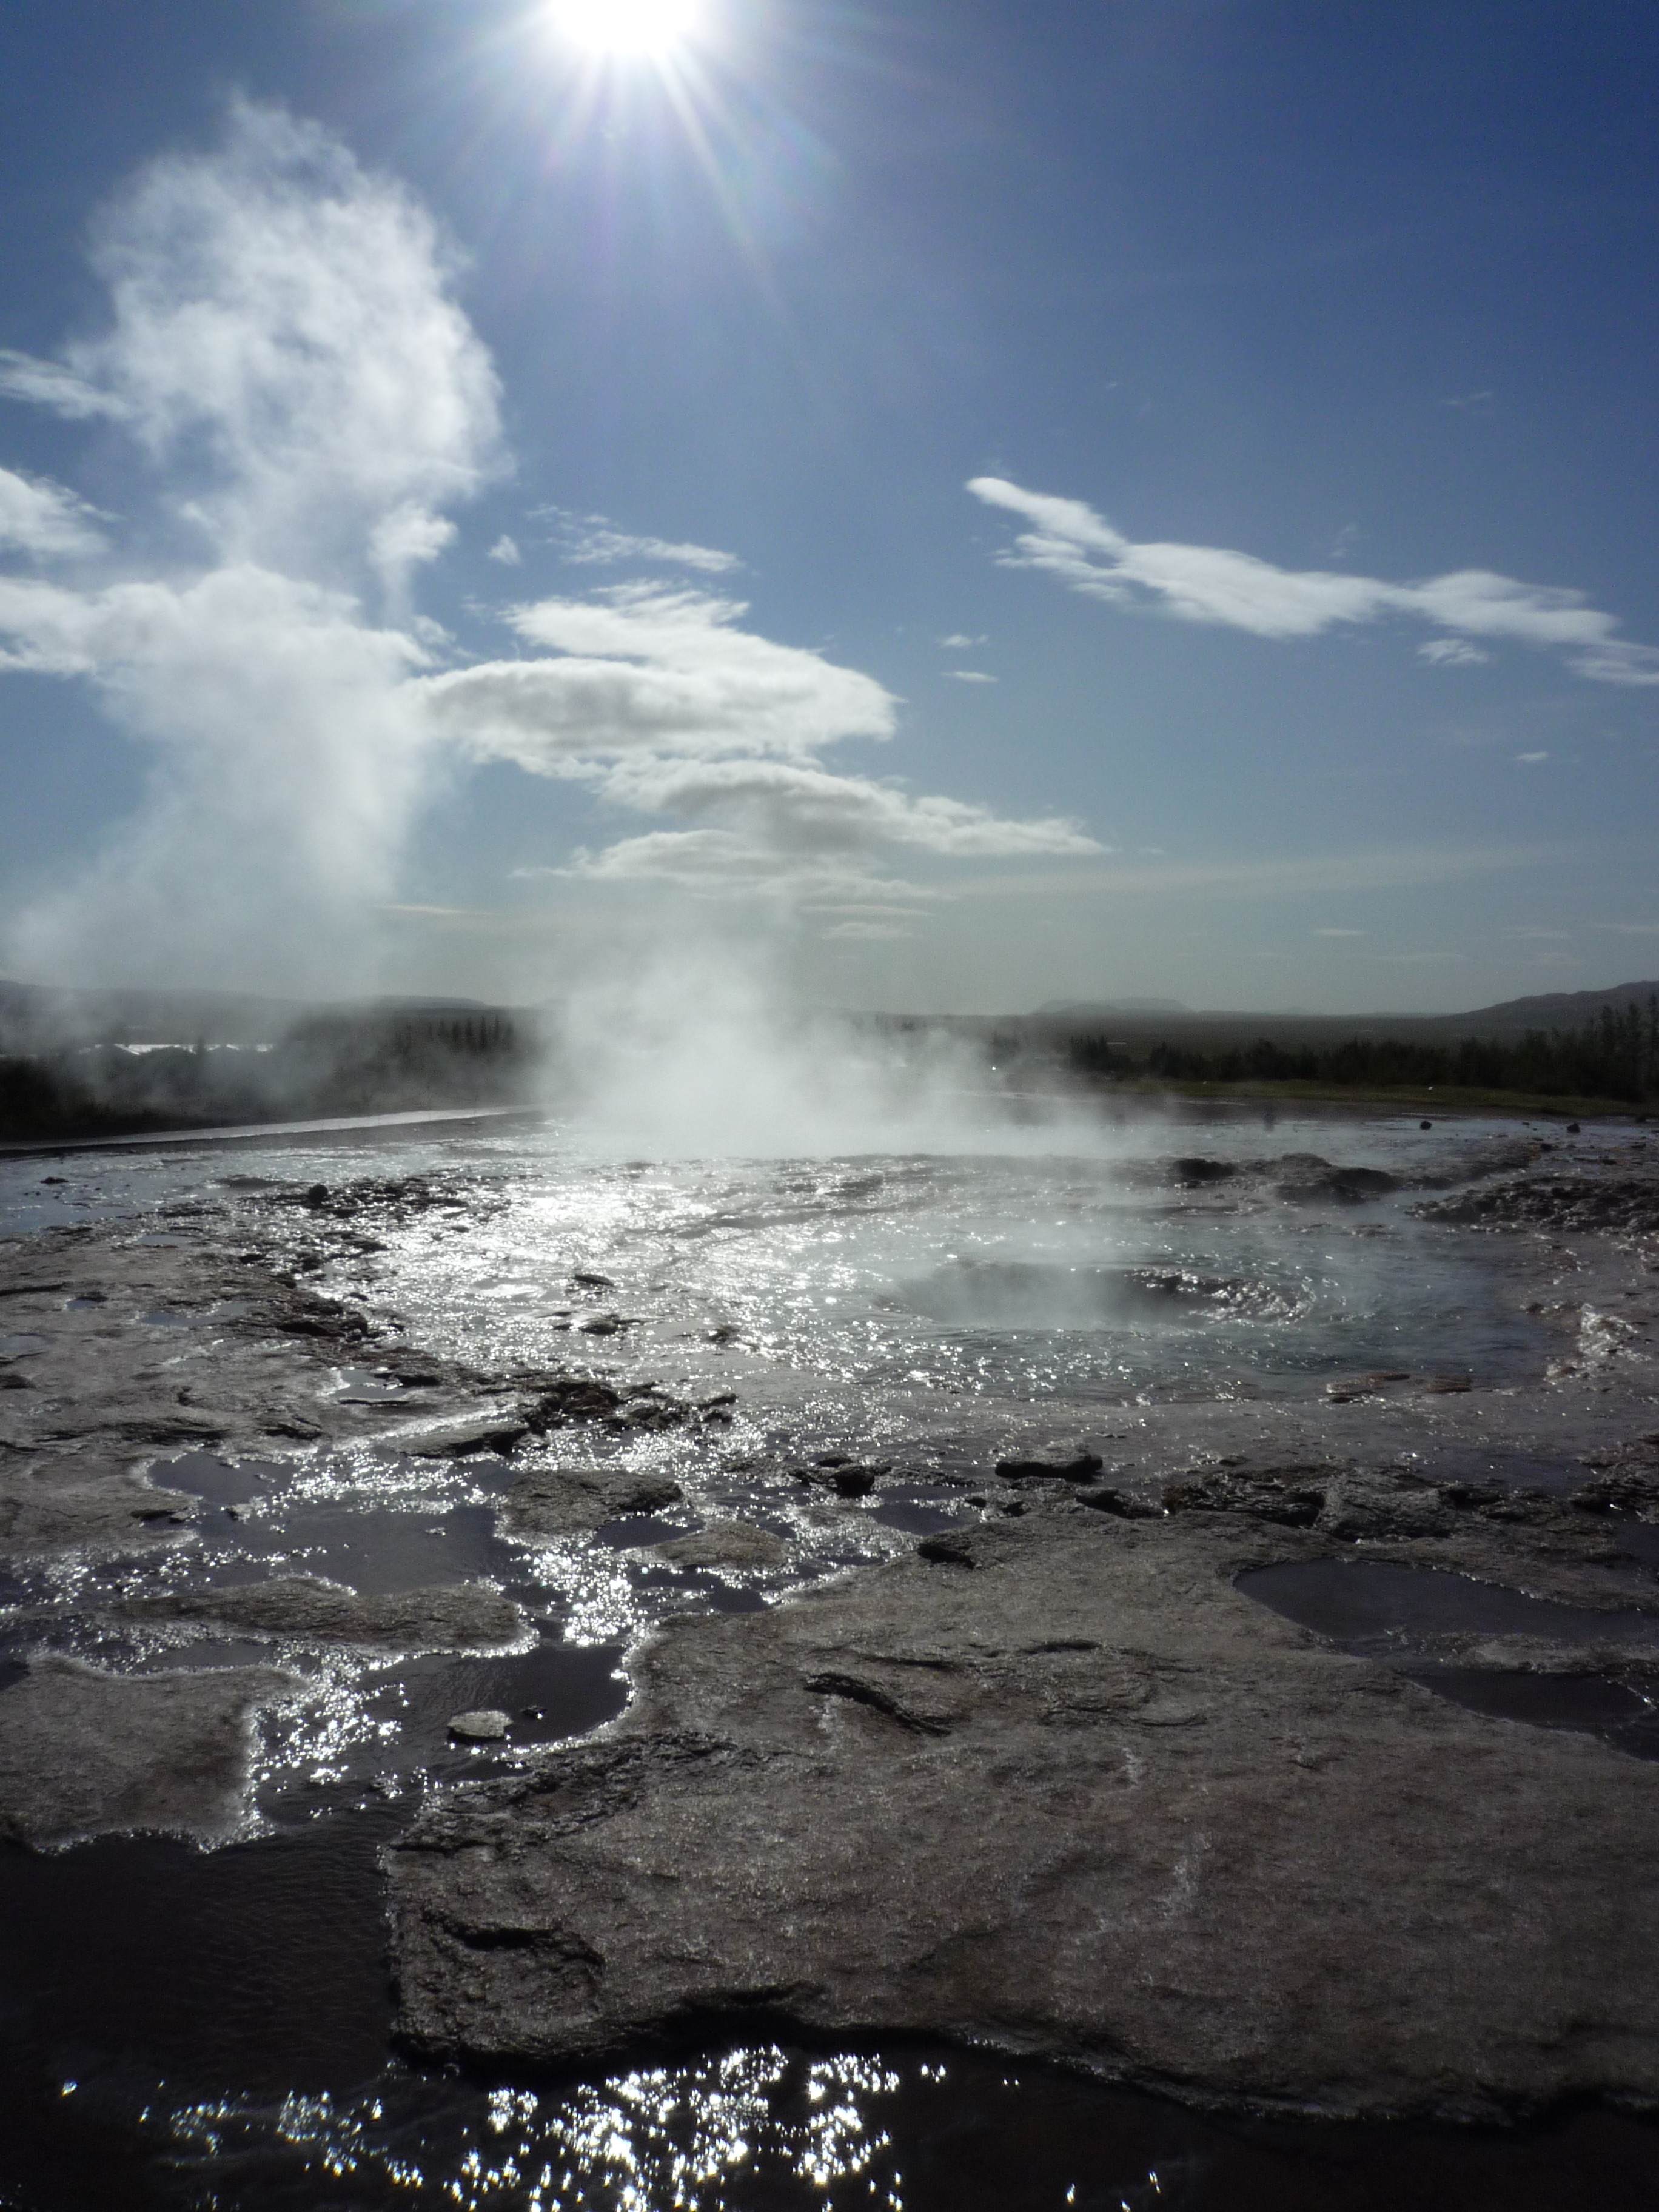
landscape, sea, coast, water, nature, rock, ocean, horizon, cloud, sky, sunlight, morning, shore, wave, reflection, iceland, body of water, places of interest, geyser, eruption, golden circle, strokkur, outbreak, boiling water, atmospheric phenomenon, wind wave, hot water valley, haukadalur, blaskogabyggd